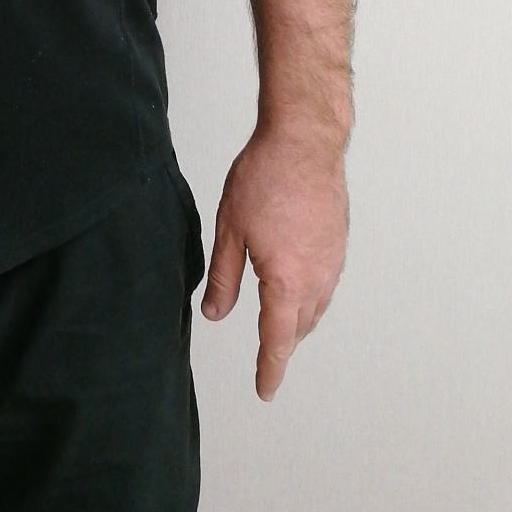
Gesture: no_gesture